Krishna in the Mahabharata

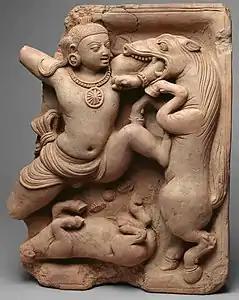
Carving in stone hanging from wall depicting a man fighting a horse.

The Hindu god Krishna is a central figure in the "Mahabharata", an ancient Indian epic, where he serves as a key participant in its narrative of war, duty, and societal transition. Identified as the human avatar of the god Vishnu, Krishna appears in multiple roles, including counselor, warrior, diplomat, and teacher, influencing the outcomes for the Pandavas and Kauravas, the epic’s rival factions. His involvement highlights themes of righteousness ("dharma") and the shift from the Dvapara Yuga to the Kali Yuga, a period associated with moral decline in Hindu cosmology.